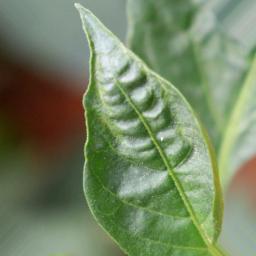
Label: mites_and_trips